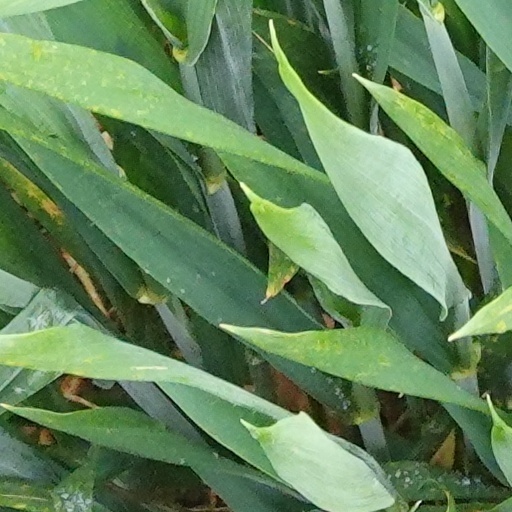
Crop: wheat